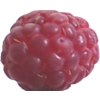
Label: raspberry